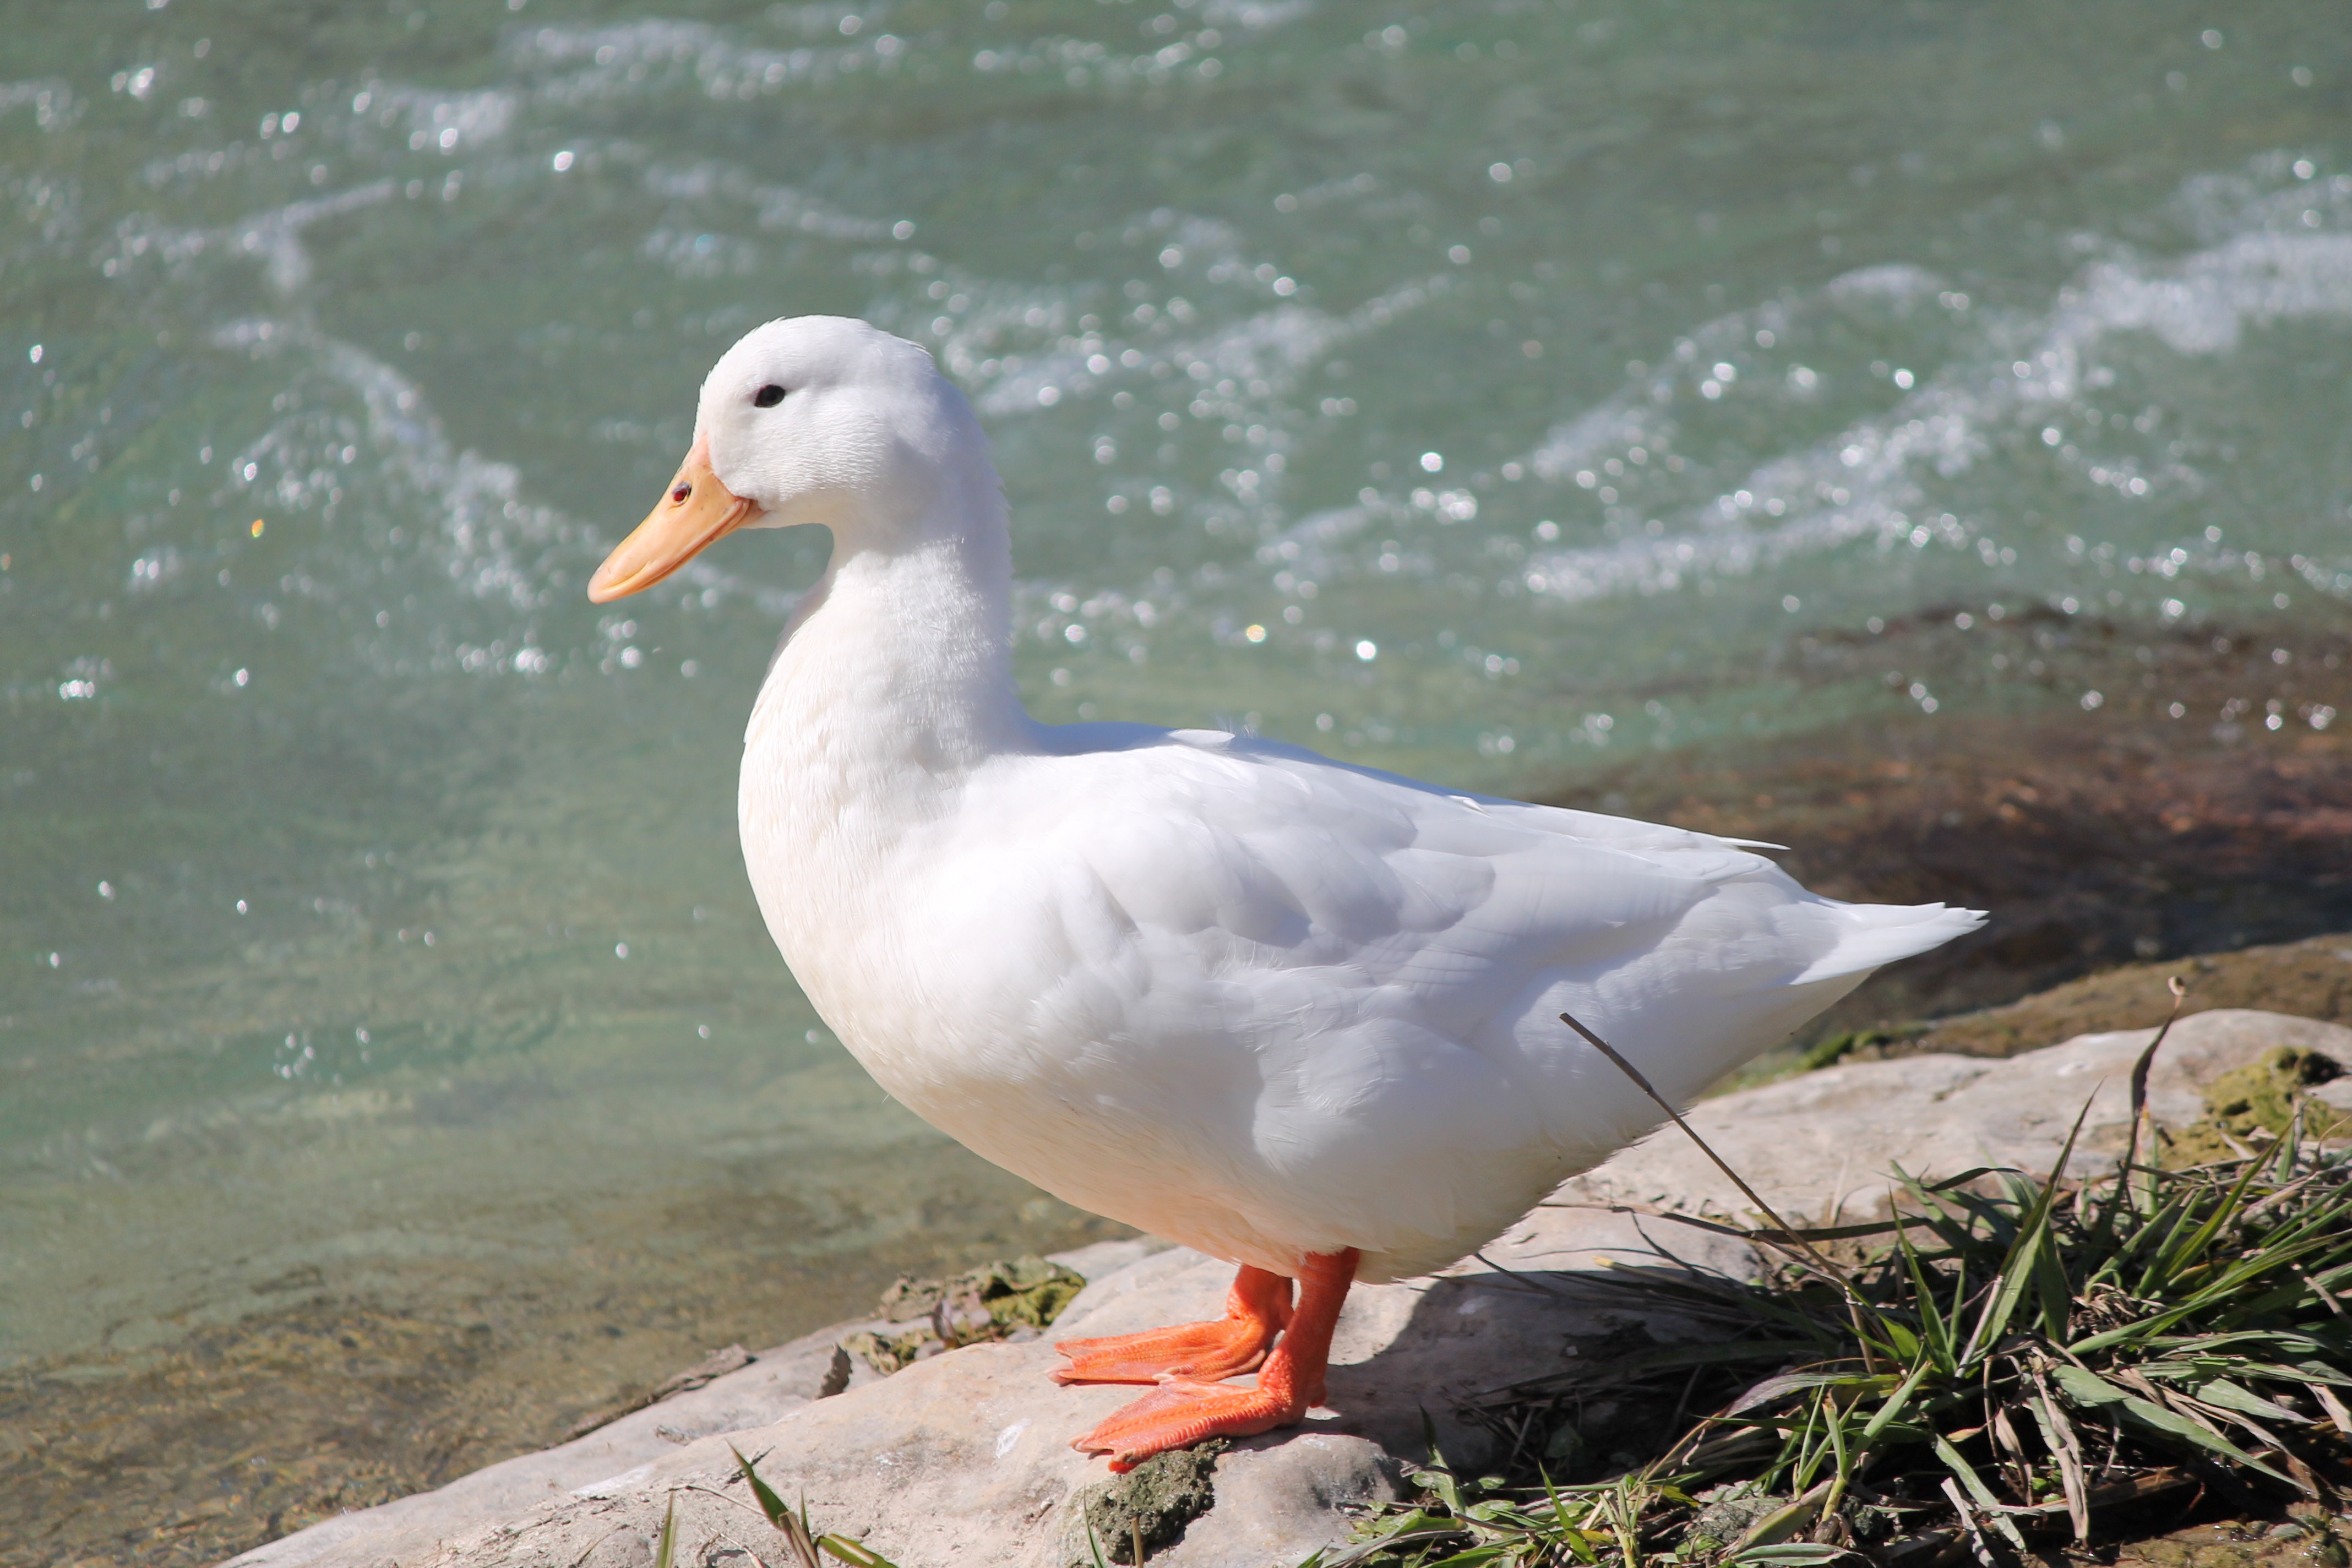
water, nature, outdoor, creek, wilderness, bird, white, wildlife, beak, fauna, duck, goose, vertebrate, waterfowl, water bird, ducks geese and swans